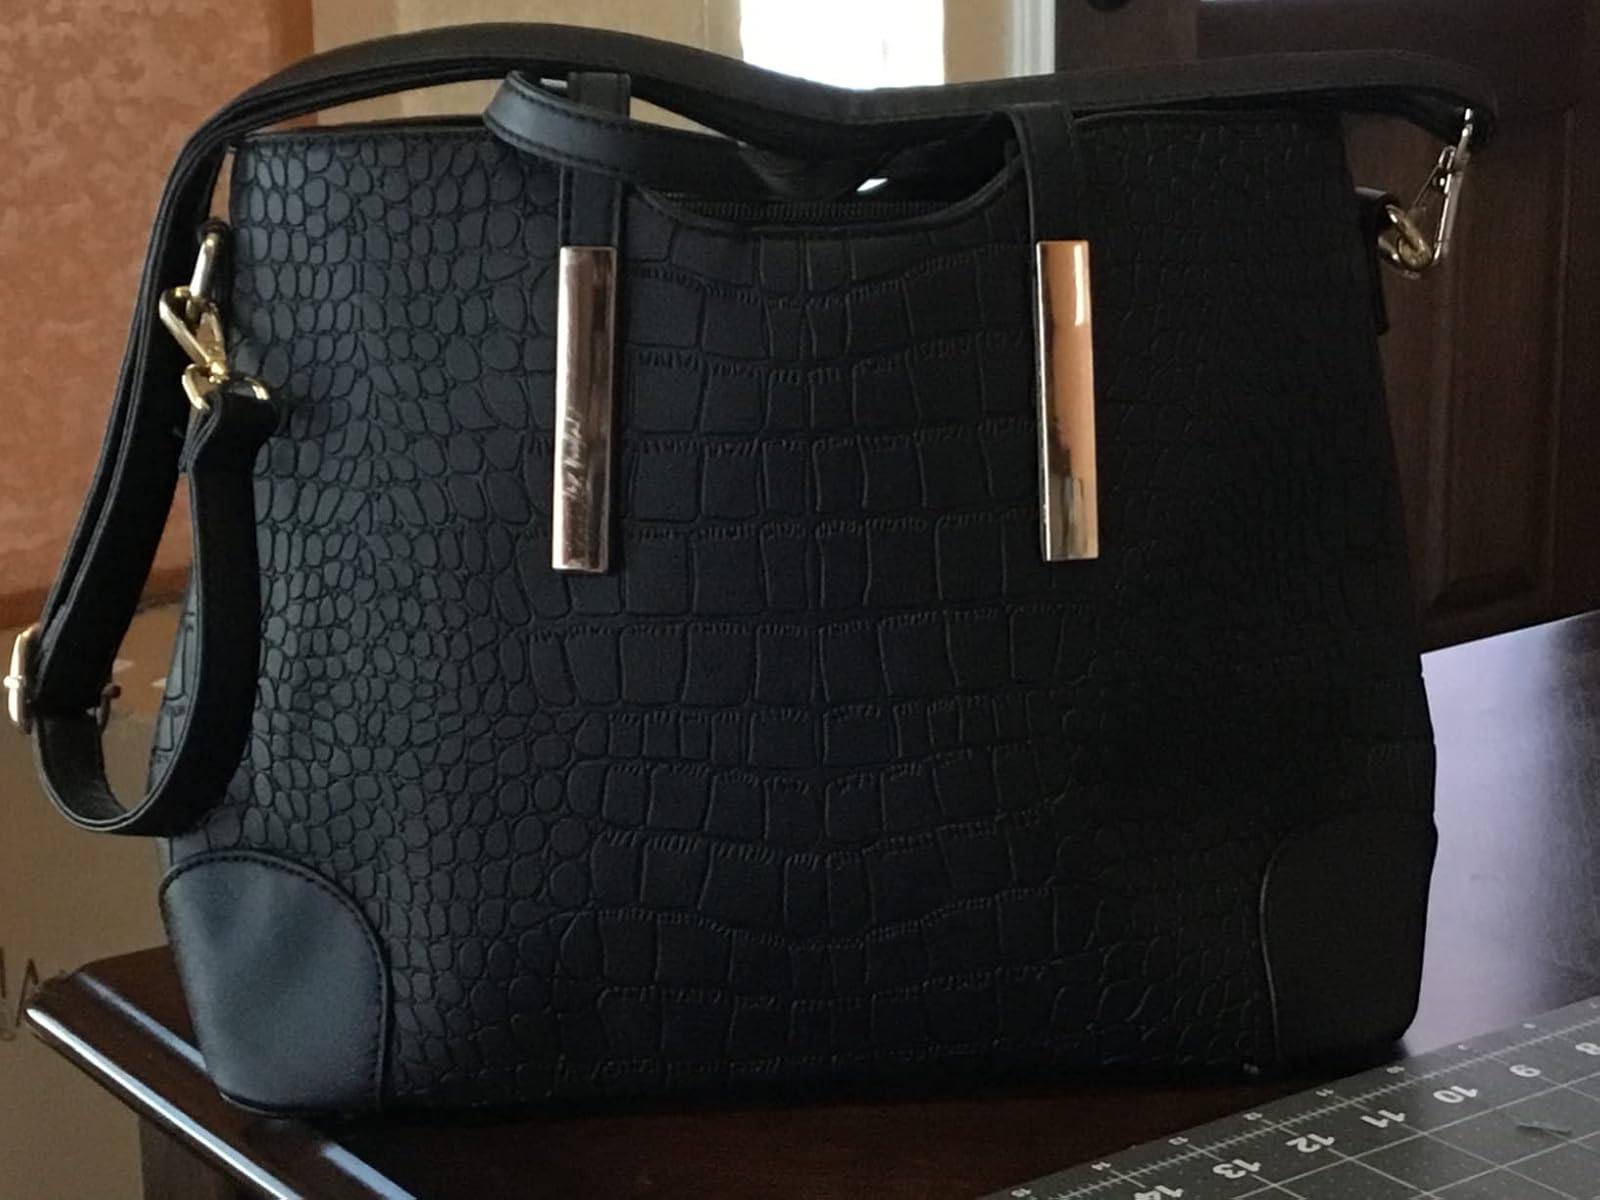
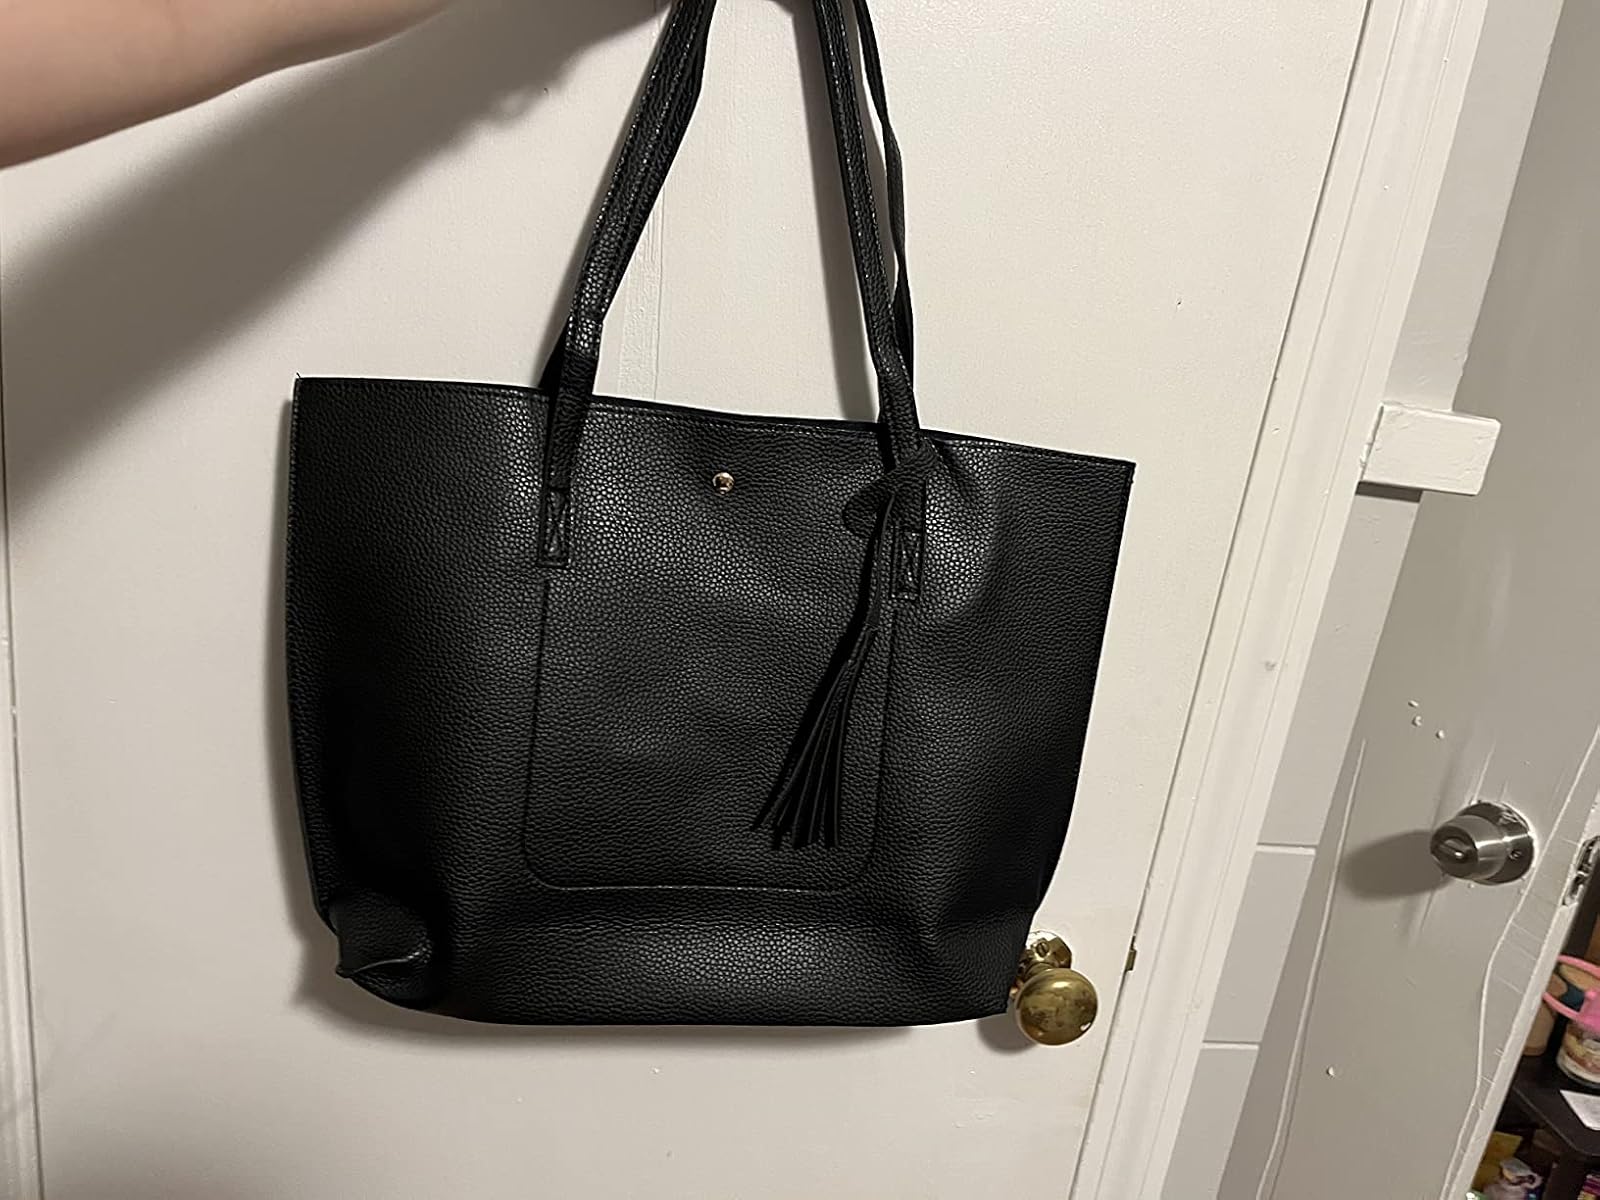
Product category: accessories_handbag
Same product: no